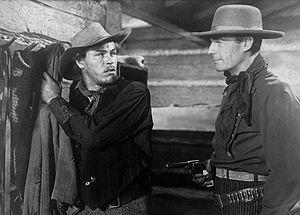
Règlement de comptes à Abilene Town est un western américain réalisé par Edwin L. Marin, sorti en 1946.
Jack Lambert est un acteur américain, né le 13 avril 1920 à Yonkers, mort le 18 février 2002 à Carmel-by-the-Sea.